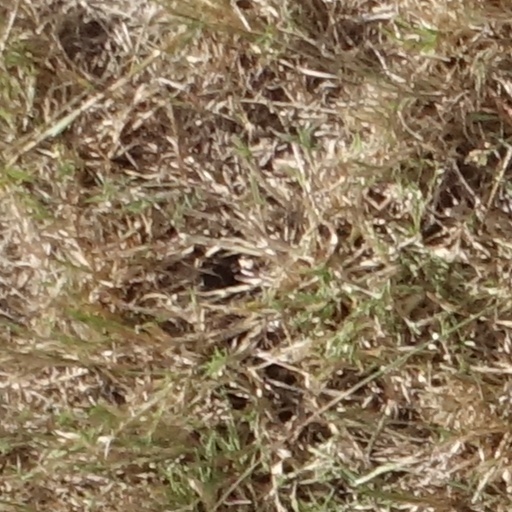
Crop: sorghum